Gary Blair

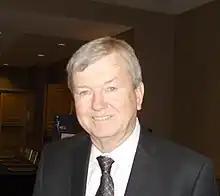
Blair in 2011

Gary Claude Blair (born August 10, 1945) is a retired women's basketball head coach. He coached for 37 years closing with Texas A&M Aggies women's basketball, who he coached from 2003 until his retirement in 2022. In his 37 years as a collegiate head coach, Blair only suffered two losing seasons, and has reached postseason play 28 times, including 23 NCAA Tournament appearances and Final Four appearances in 1998 with Arkansas and 2011 with Texas A&M. He led the Aggies to the NCAA national championship in 2011. He is listed in the top 35 of the all-time winningest NCAA Division I women's basketball coaches, and he is one of the few coaches to guide three different schools to national rankings and NCAA Tournament berths. Blair was inducted into the Women's Basketball Hall of Fame in 2013 and the Naismith Basketball Hall of Fame in 2023.